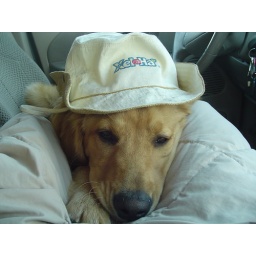
5 people and 2 dogs in the truck to South Dakota!